Roland Renne

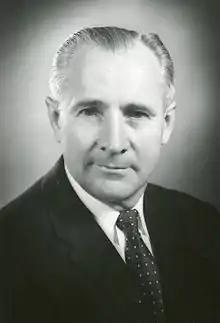
Renne in 1960

Roland R. Renne (December 12, 1905 – August 30, 1989) was an American agricultural economics professor who served as President of Montana State College from 1943 to 1964. Renne was also active in Washington, D.C., and United States overseas agricultural economics work. He was the 1964 Democratic candidate for governor of Montana.